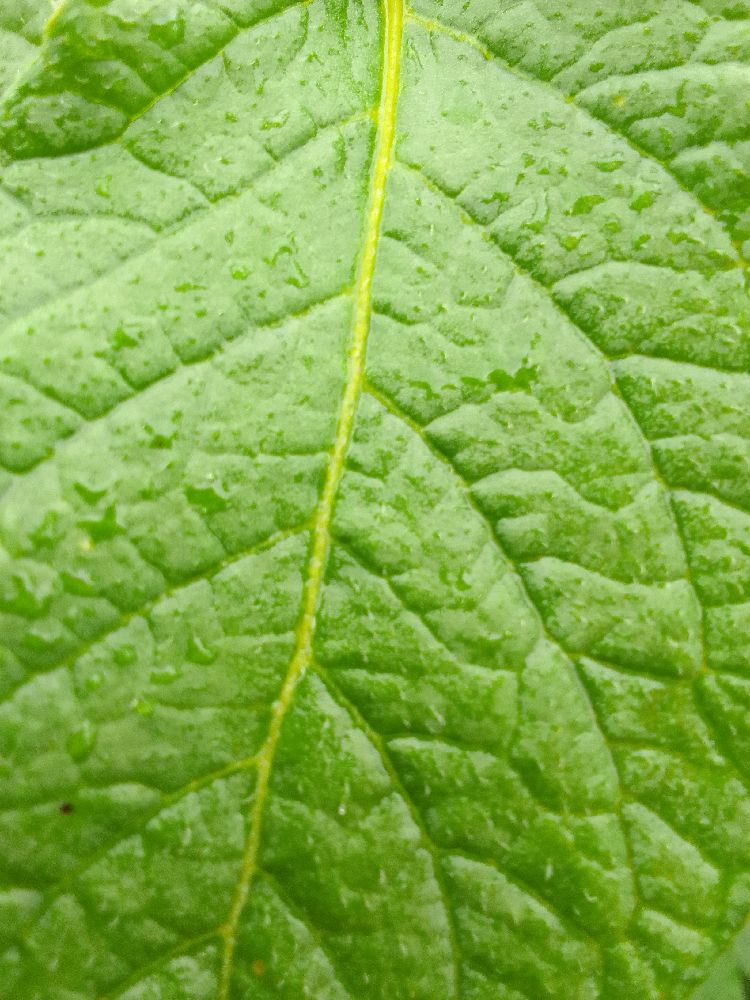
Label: Healthy